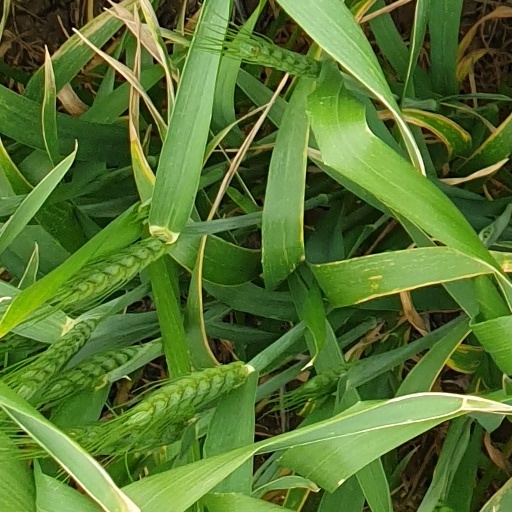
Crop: wheat